2004–05 Liverpool F.C. season

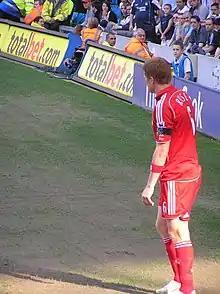
John Arne Riise scored the opening goal in the Football League Cup final, which Liverpool lost 3–2.

Liverpool entered the League Cup in the third round due to them qualifying for European competition. Their opponents were Millwall. A "second-string Liverpool", according to BBC Sport, won 3–0 courtesy of a goal from Salif Diao in the first half and two from Milan Baroš in the second. They were drawn against fellow Premier League team Middlesbrough in the fourth round. Two goals from Neil Mellor secured a 2–0 win for Liverpool to progress to the quarter-finals. Benítez opted to field a reserve side again against Tottenham Hotspur, in a match which went to extra time after a goalless first 90 minutes. Tottenham opened the scoring in the 108th minute when Jermain Defoe scored from a Frederic Kanoute cross. Three minutes before the end, Liverpool were awarded a penalty kick after Kanoute handled the ball in the Tottenham penalty area. Florent Sinama-Pongolle scored from the penalty spot to level the match at 1–1 and set up a penalty shoot-out, which Liverpool won 4–3.